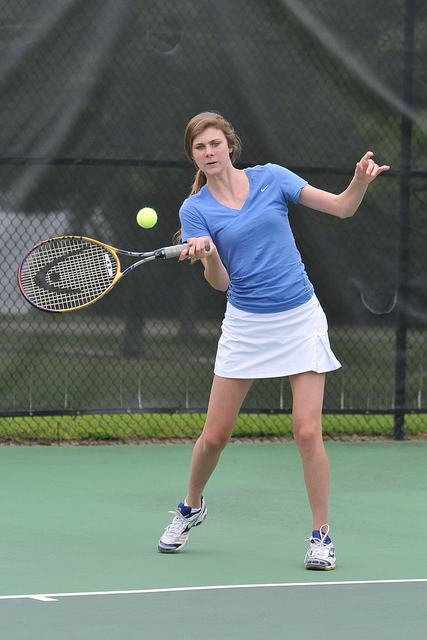
một nữ vận động viên tennis đang chuẩn bị đánh bóng